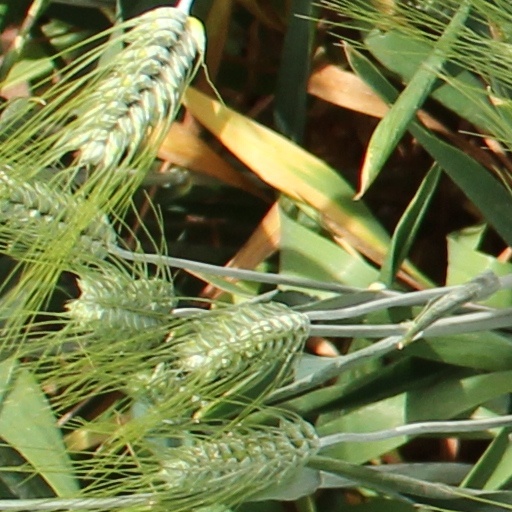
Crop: wheat